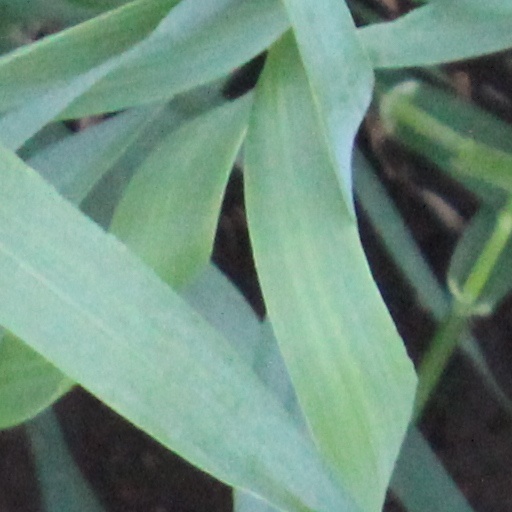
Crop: wheat